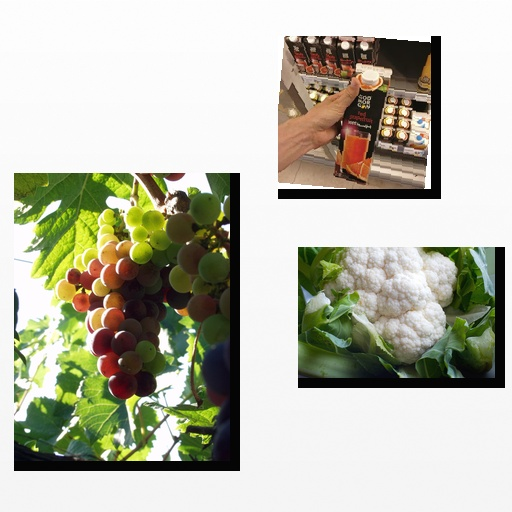
Food items: grapes, cauliflower, red_grapefruit_juice